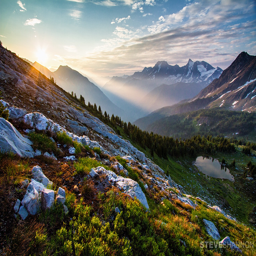
sunrise over the valley in the mountains .